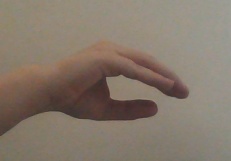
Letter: jeem